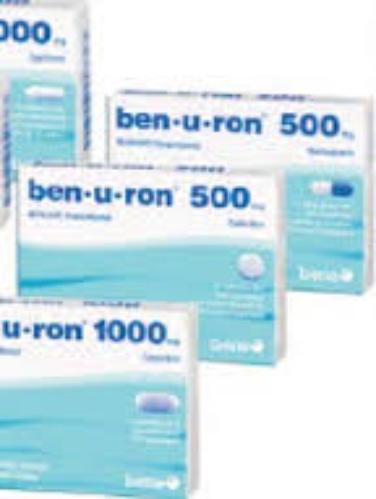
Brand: benuron
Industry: Medical